History of the Kansas City Royals

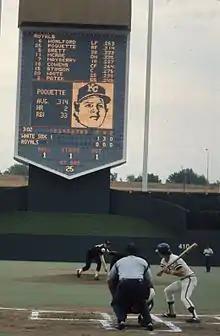
A game against the White Sox at Royals Stadium on September 19, 1976

Manager Whitey Herzog replaced McKeon in 1975, and the Royals began their ascension to the top of the American League West. They finished 1975 with a 91–71 record, second to the Oakland Athletics. That season, John Mayberry finished second to Boston's Fred Lynn in the MVP voting. The 1976 season brought secured dominance to the Royals. First, George Brett defeated his own teammate Hal McRae to win the batting title on the season's final day. Second, the Royals won the first of three straight Western Division championships. They lost to the New York Yankees in three straight American League Championship Series encounters, despite winning more regular season games in two of those years. In two of those years, they lost the AL Championship Series in the ninth inning of the fifth and final game. However, the three playoffs series helped George Brett become a superstar, as he homered three times in a losing effort in the final game of the 1978 playoff series. In addition to a nucleus of Brett, White, McRae, and Cowens, these Royals teams featured pitchers Dennis Leonard and Larry Gura, closer Dan Quisenberry, and position players Willie Wilson, U.L. Washington and Darrell Porter. The 1977 season, however, ended on another sour note as Herzog demanded that John Mayberry be traded or he would threaten to leave the team. This resulted in Mayberry being traded to the Toronto Blue Jays.